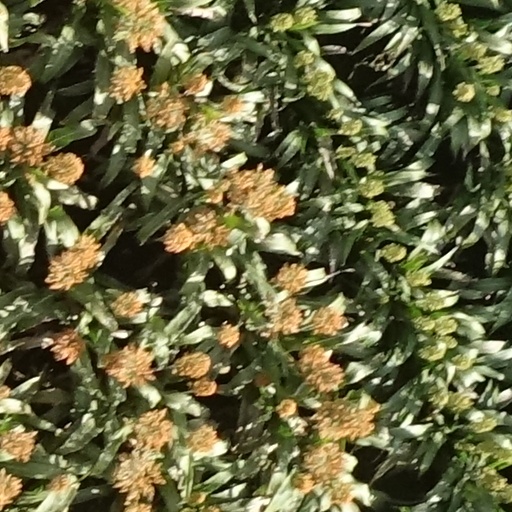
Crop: sorghum